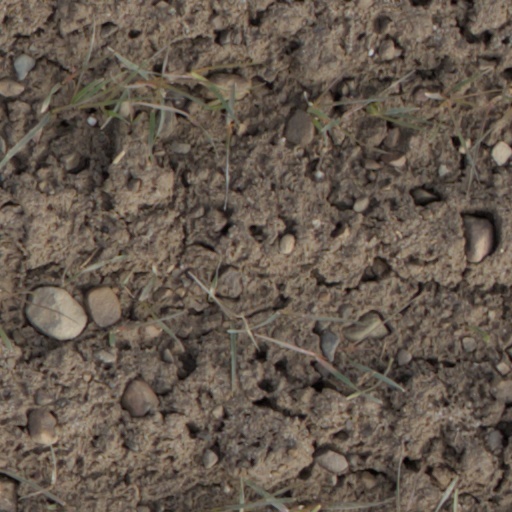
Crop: wheat